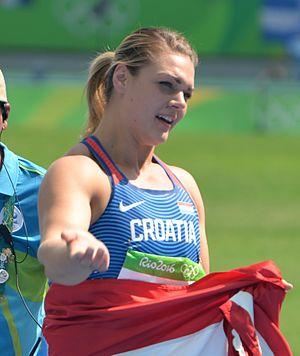
Sandra Perković fêtant sa médaille d'or des JO de Rio 2016
L'épreuve du lancer du disque féminin aux Jeux olympiques de 2016 se déroule les 15 et 16 août 2016 au Stade olympique de Rio de Janeiro, au Brésil. Elle est remportée par la Croate Sandra Perković avec la marque de 69,21 m.
Sandra Perković est une athlète croate spécialiste du lancer du disque, et femme politique.